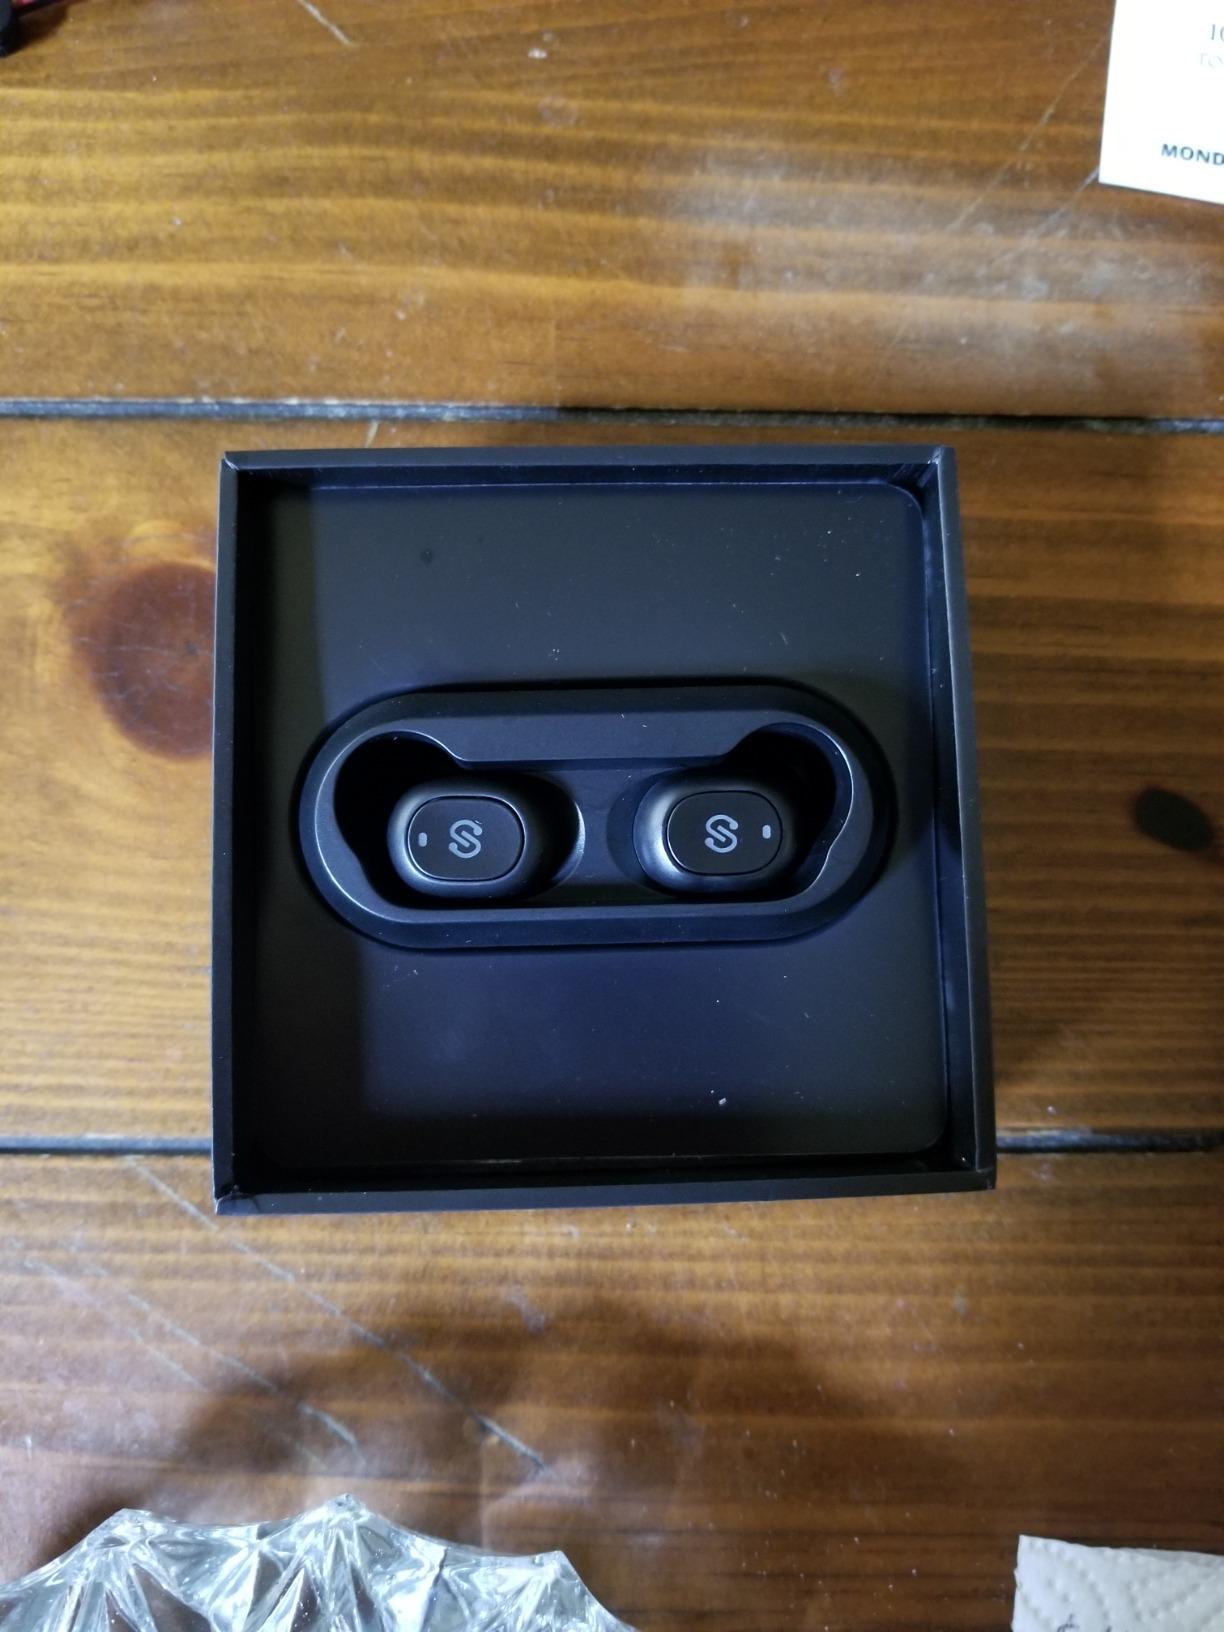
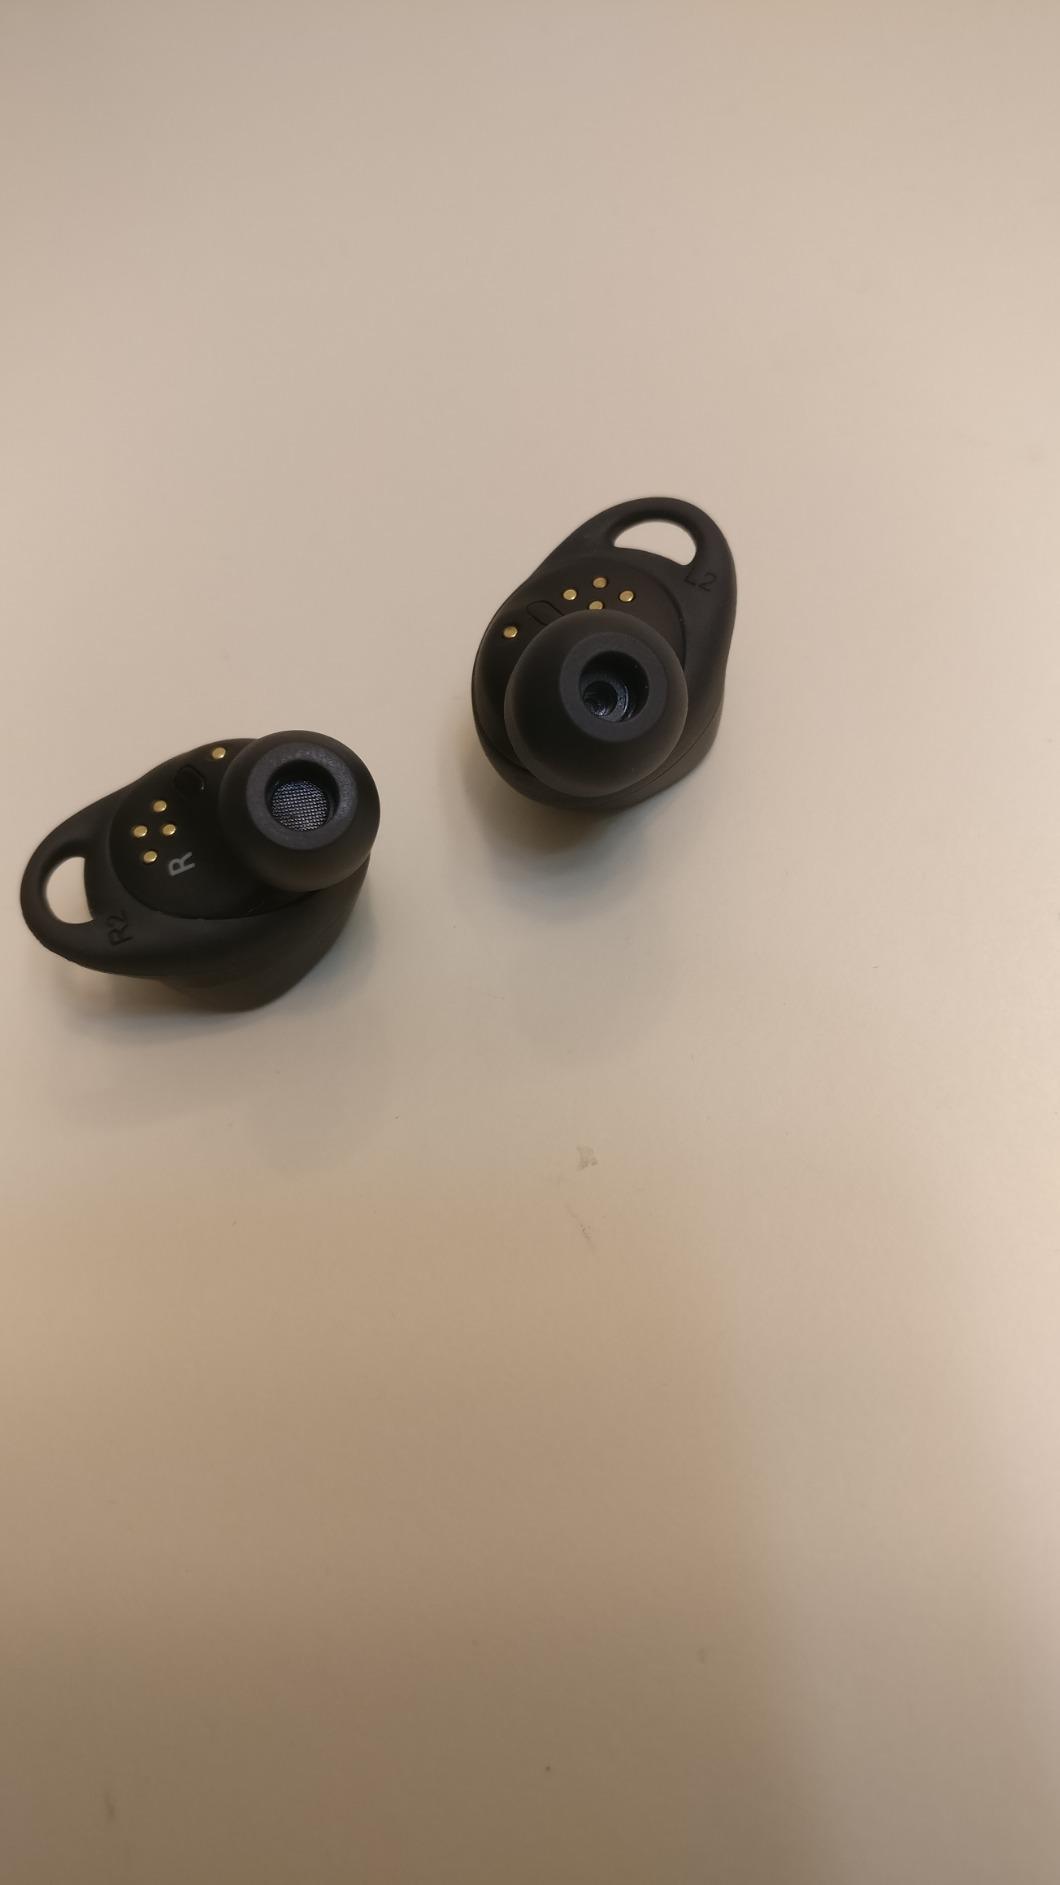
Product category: earbuds
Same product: no